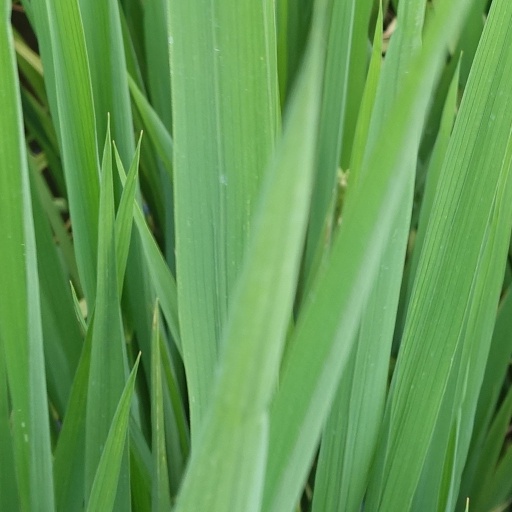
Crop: rice